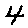
Label: 4